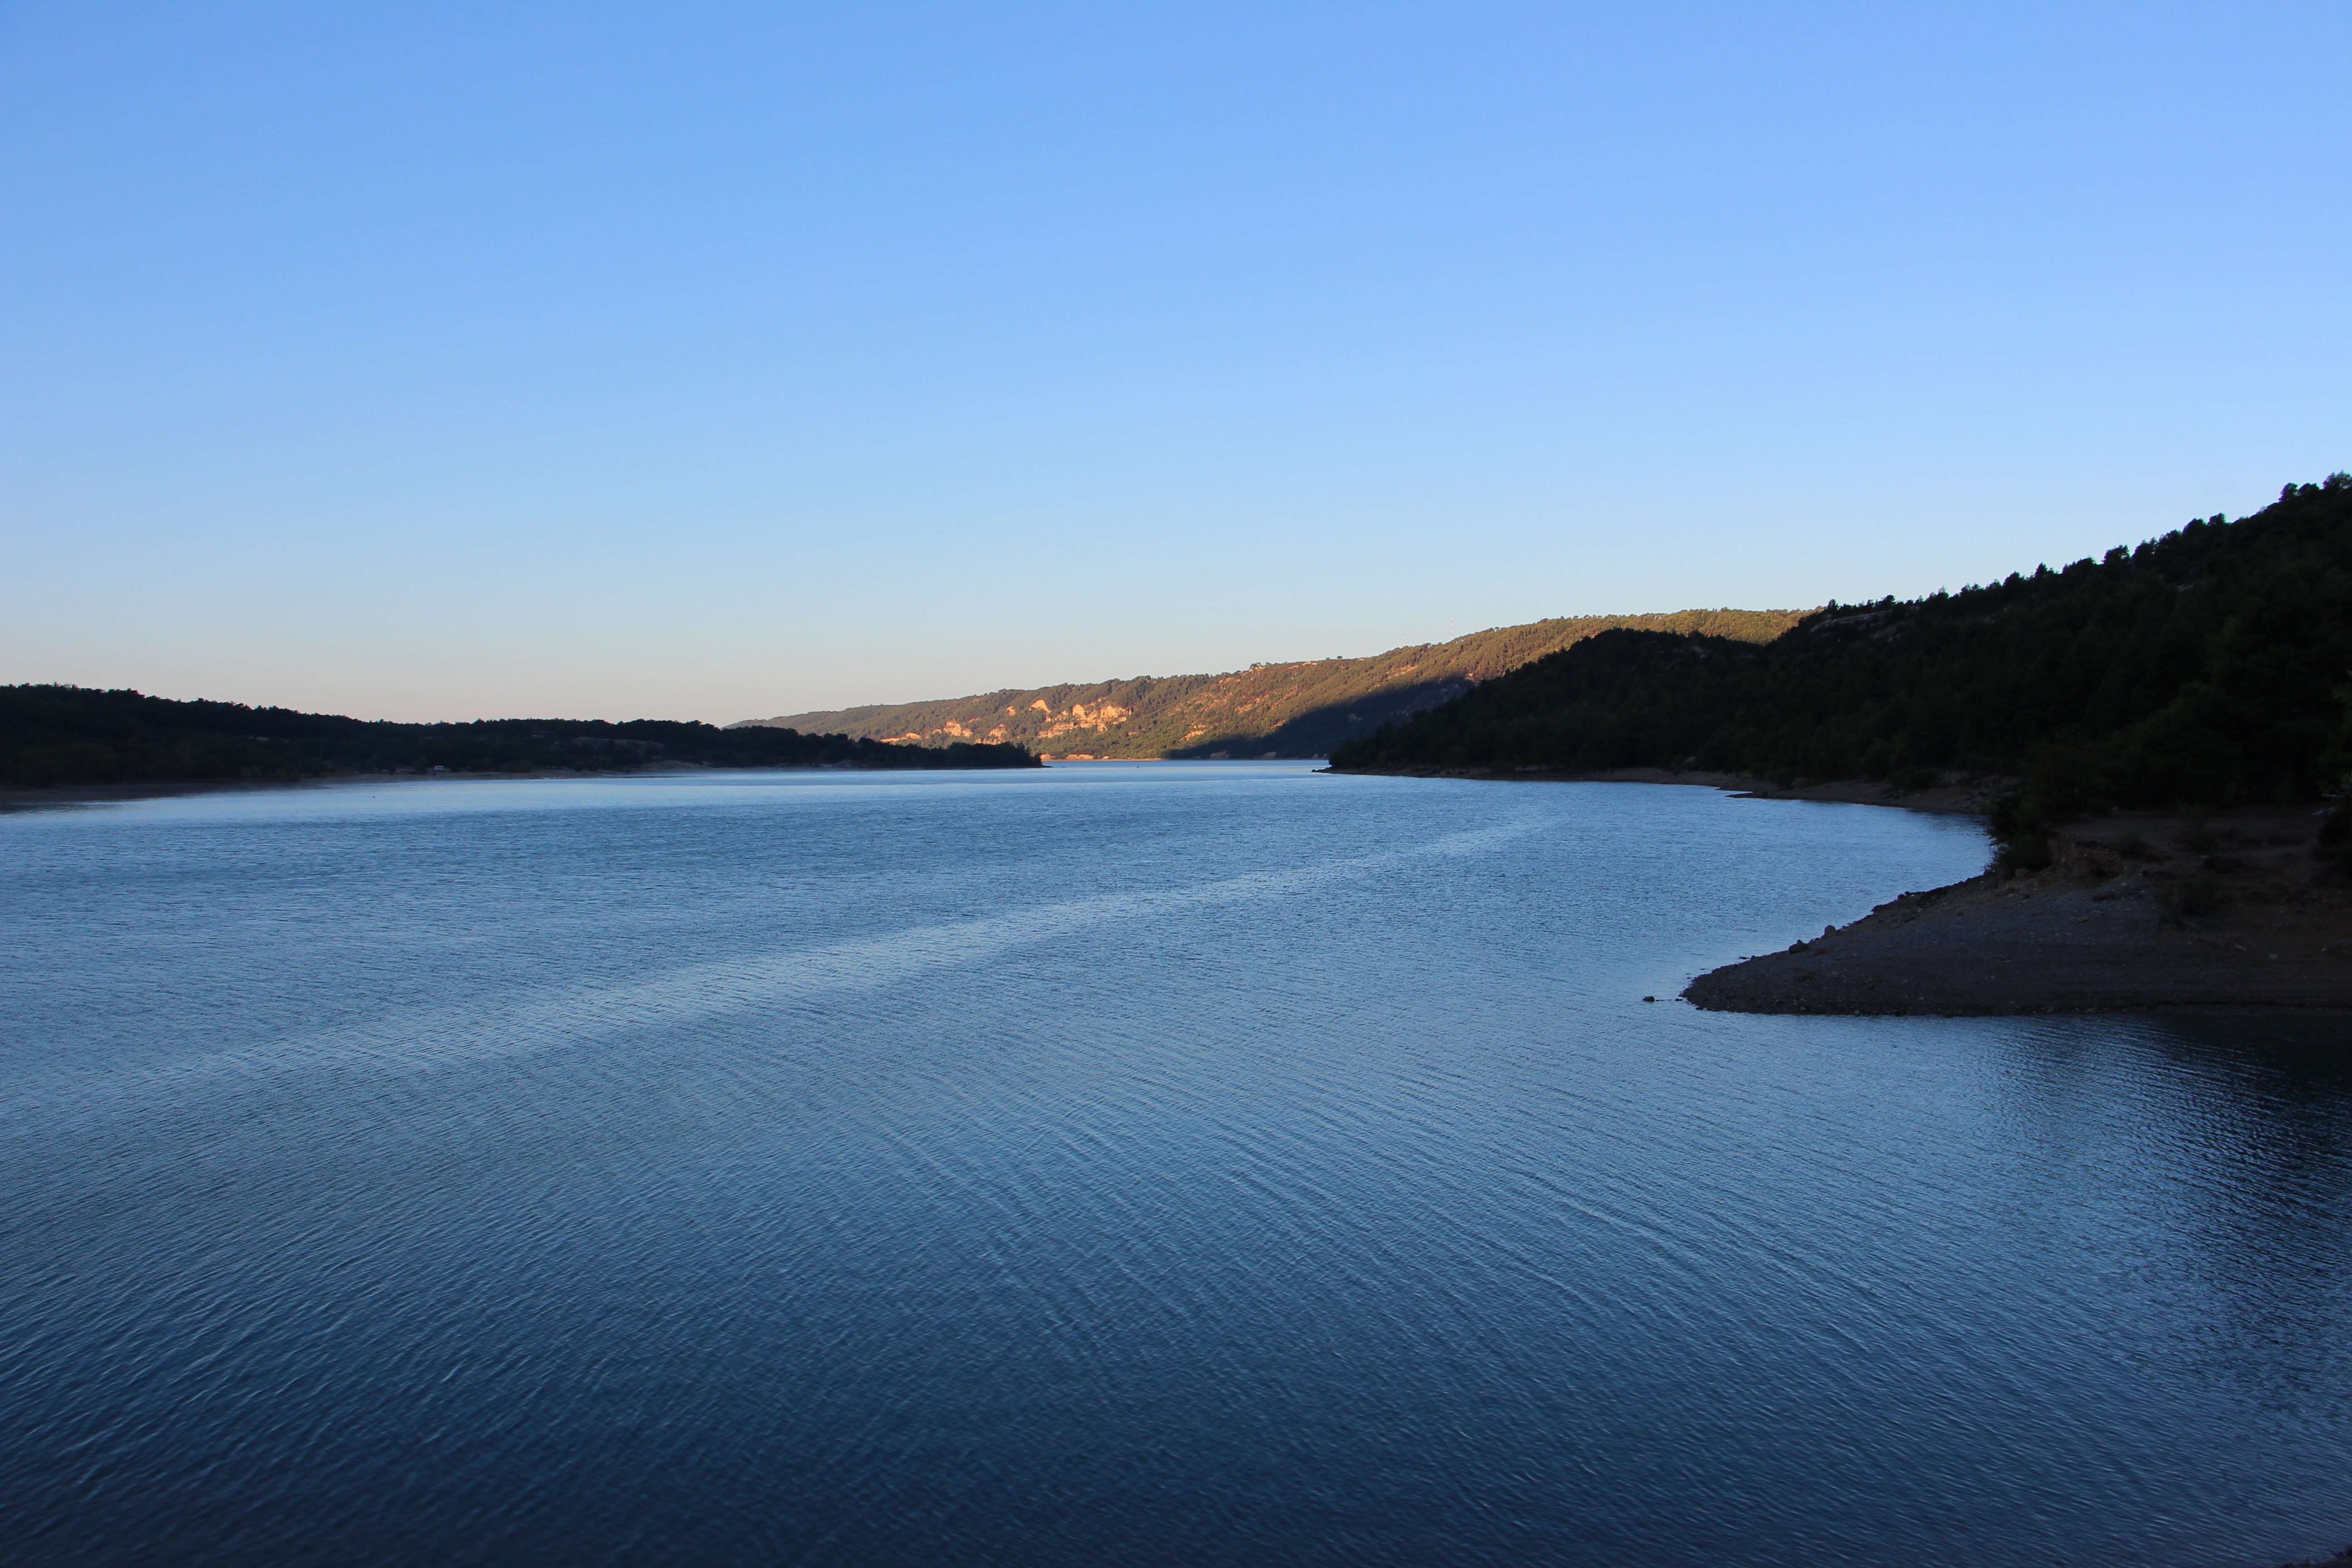
landscape, sea, coast, water, nature, forest, shore, lake, river, dusk, reflection, bay, blue, reservoir, body of water, bank, loch